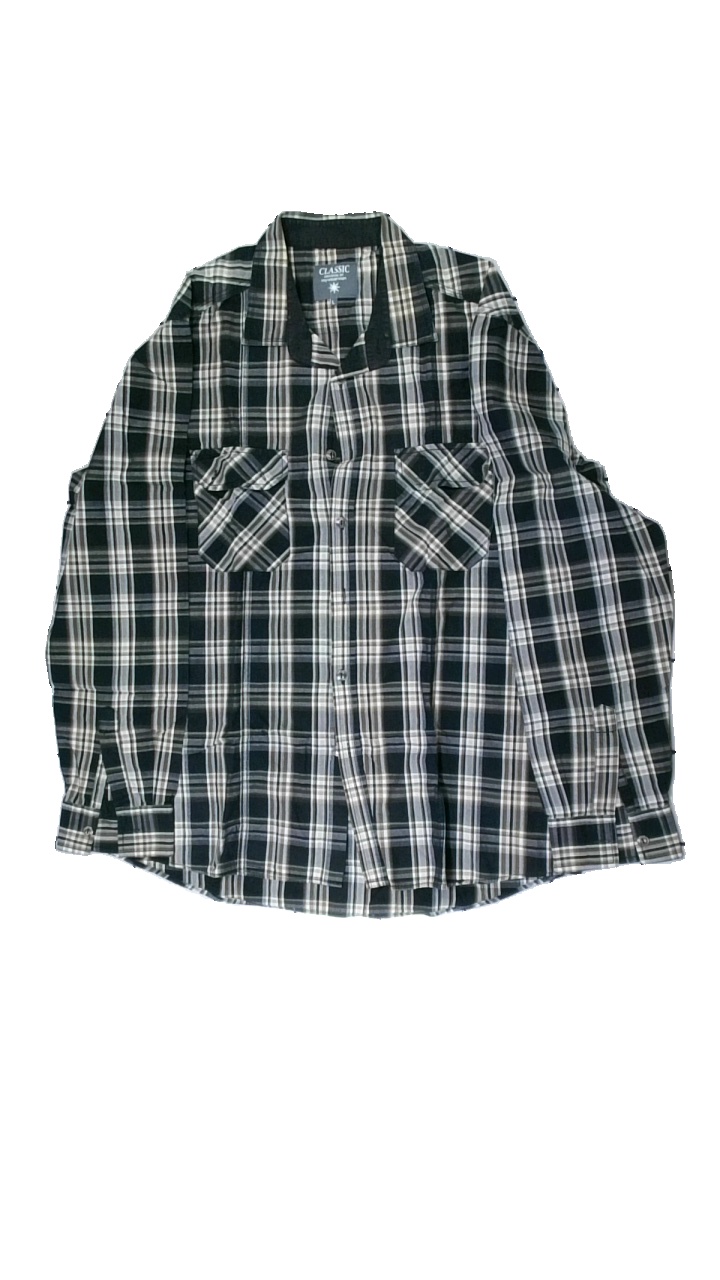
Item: Shirt (Men)
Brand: Mywear (ica)
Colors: Multicolor, Black, Beige, White
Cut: Regular
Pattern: Other
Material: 100% cotton
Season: All
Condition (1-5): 2
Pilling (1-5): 4
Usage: Export
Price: <50